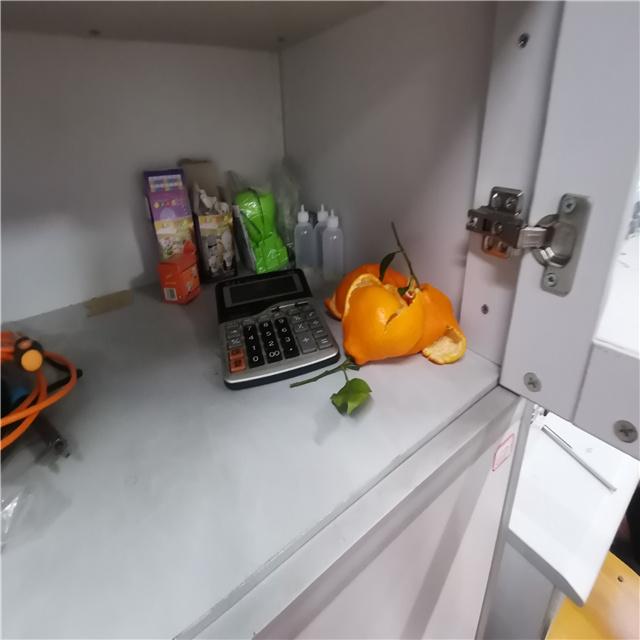
Label: peels